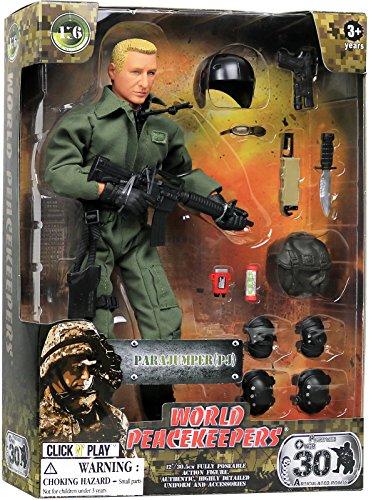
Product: Click N' Play Military Parajumper PJ Swat Team 12" Action Figure Play Set with Accessories
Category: Toys & Games | Toy Figures & Playsets | Action Figures
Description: Set includes; 1 Military action figure with jumpsuit uniform, dog tag, rifle with strap, helmet, bayonet with holder, set of knee and elbow pads, sun glasses, paratrooper backpack, revolver, and a locator set.
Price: $23.99
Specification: ASIN:B07FN96D55|ShippingWeight:1.15pounds(Viewshippingratesandpolicies)|DateFirstAvailable:July17,2018